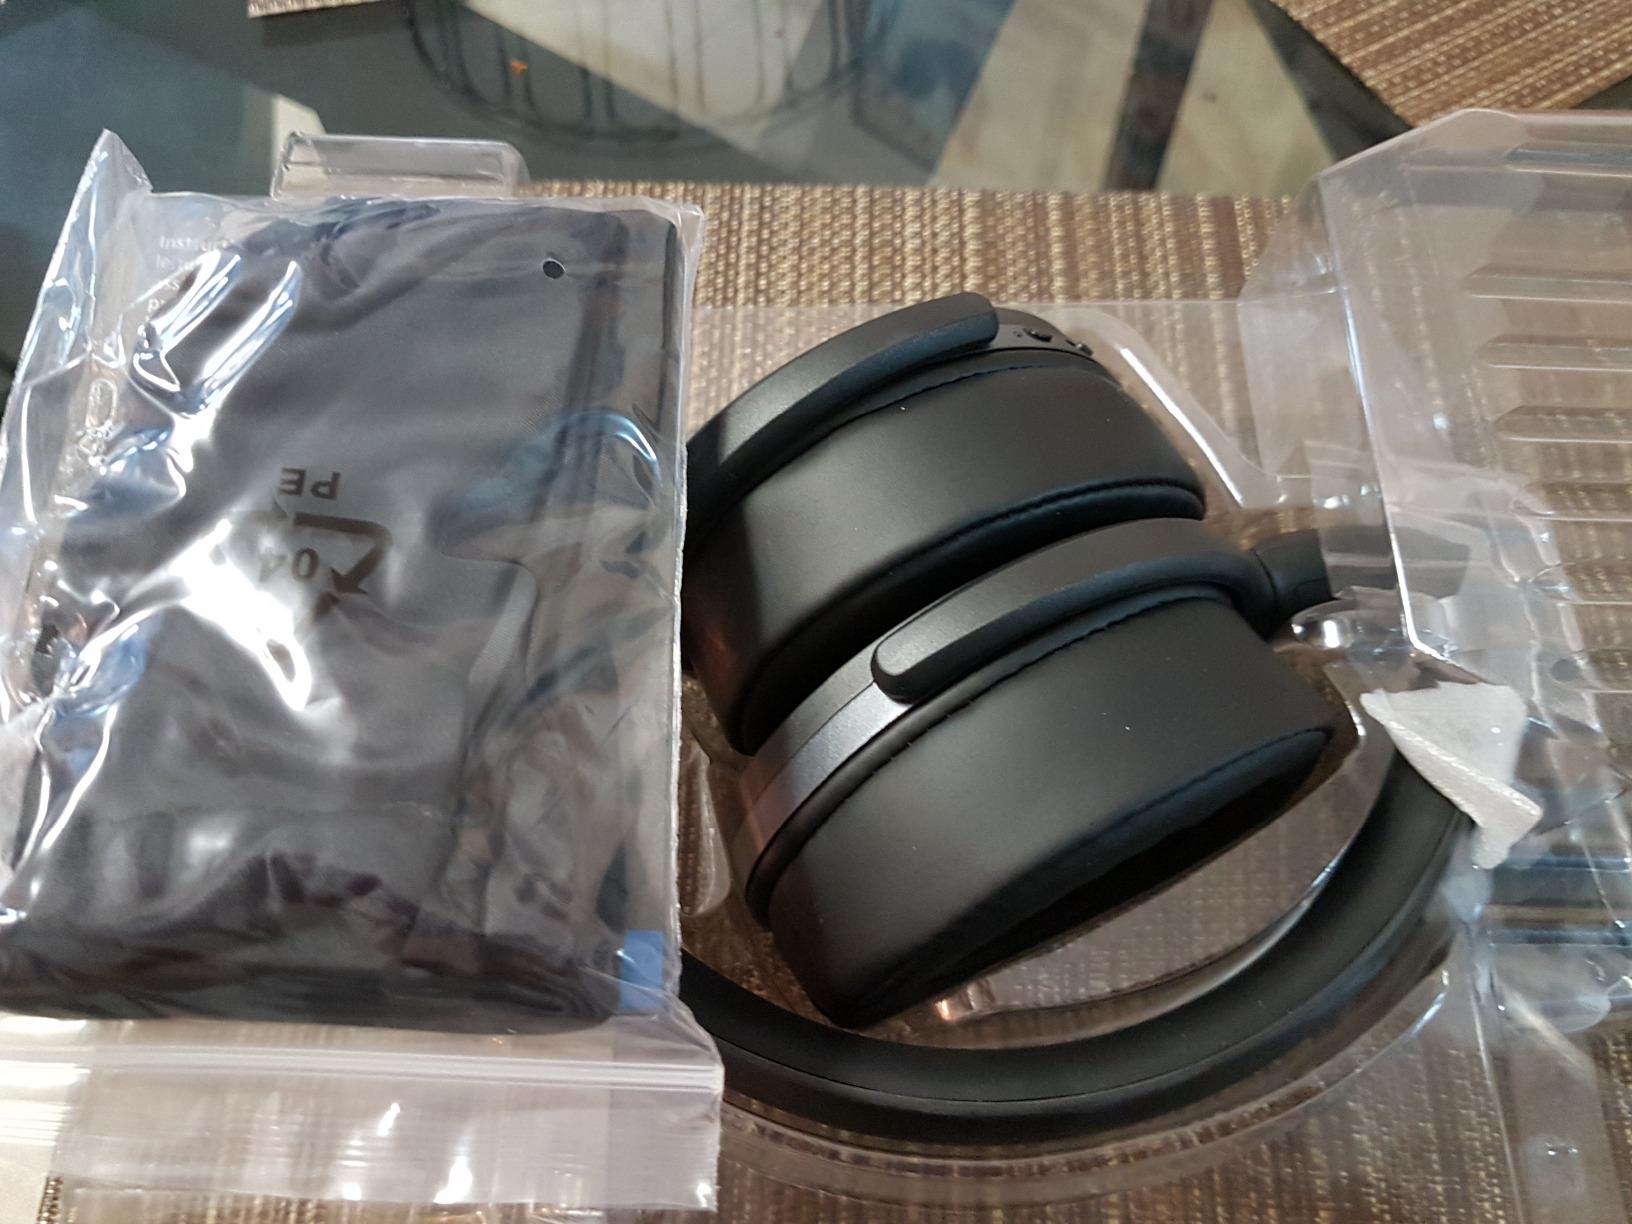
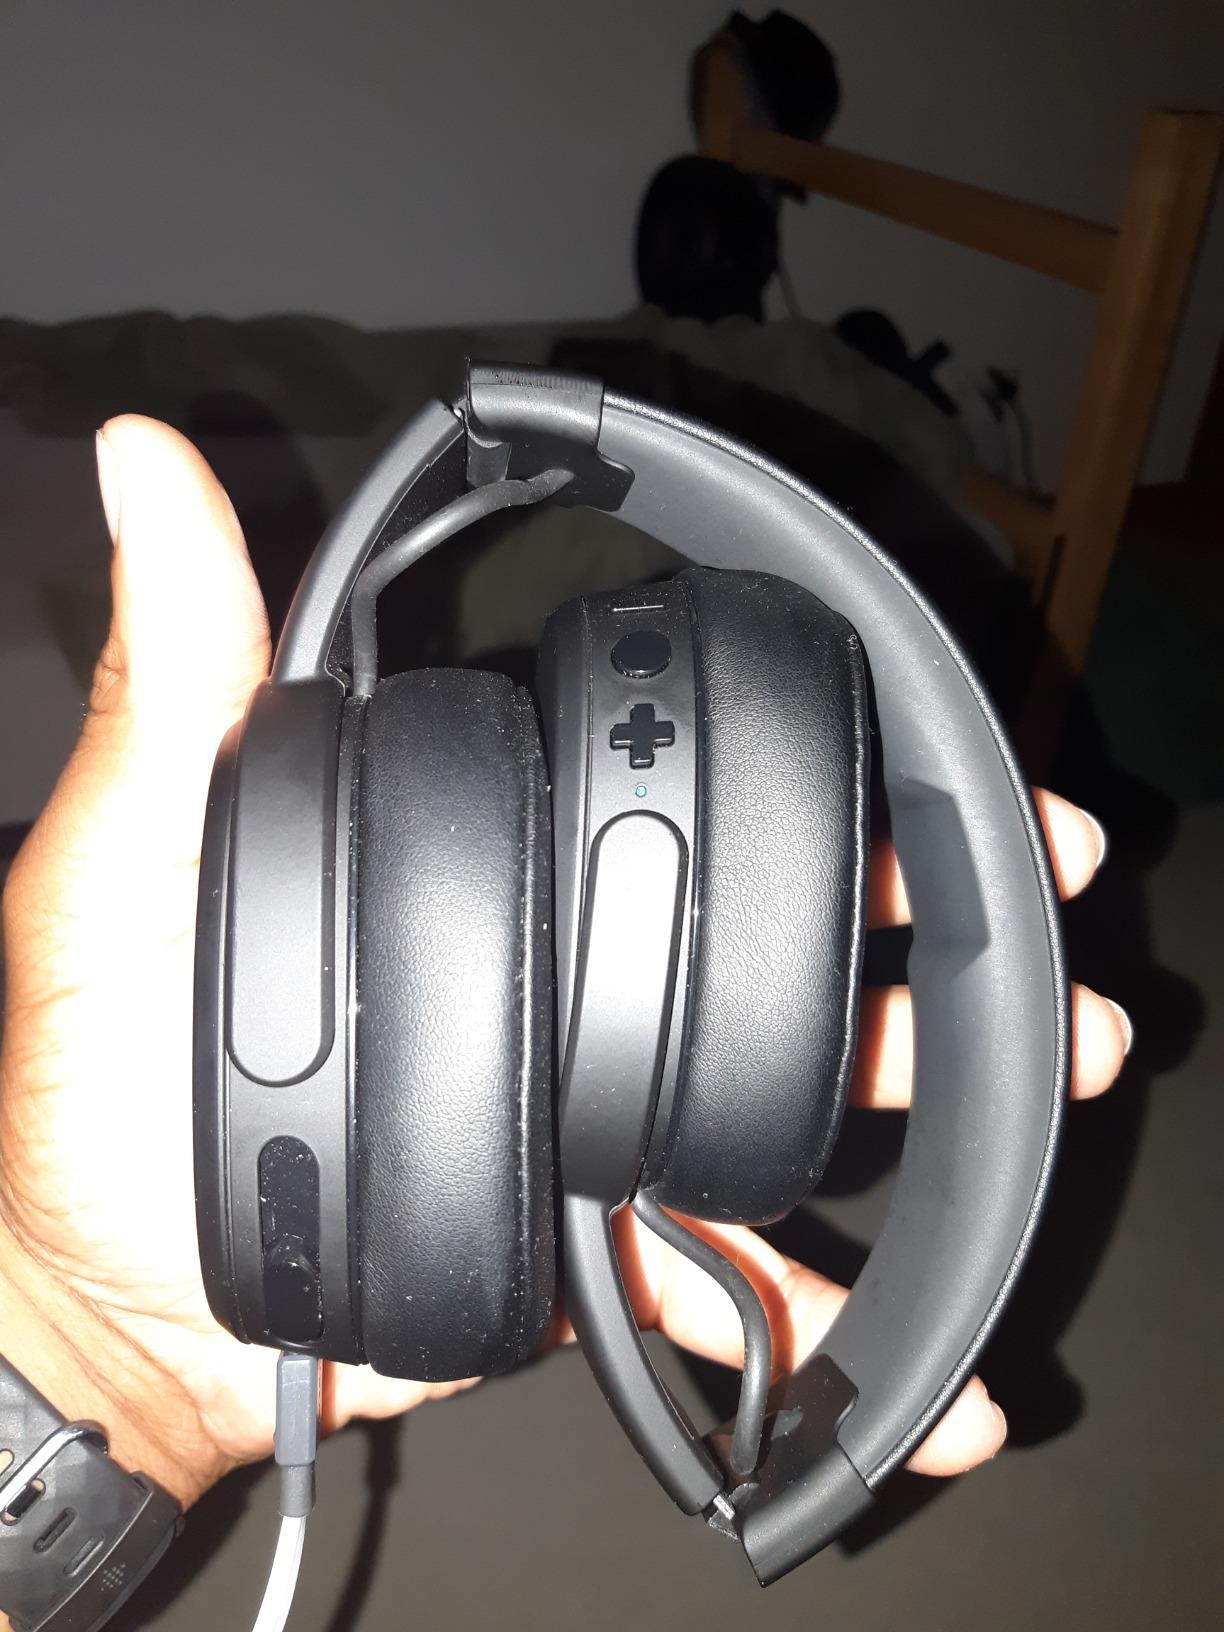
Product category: headphones
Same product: no